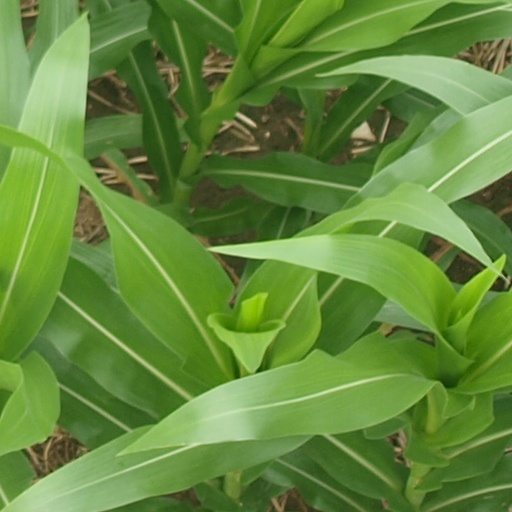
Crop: maize; corn